Icarus (wrestler)

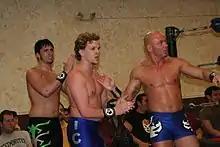
(Left to right) Chuck Taylor, Icarus and Gran Akuma of Team F.I.S.T.

In 2006, Icarus targeted Jigsaw and started going after his mask on multiple occasions, which led to Chikara Commissioner Bob Saget booking the two in a Hair vs. Mask match. On July 22, Jigsaw defeated Icarus and afterwards Jolly Roger and Mister ZERO, both of whom were in kayfabe forced to retire the previous year thanks to assaults from Icarus, returned to shave him bald. Icarus bounced back on October 28 by winning the third annual "torneo cibernetico" match. On November 12 Icarus and Akuma defeated the teams of Silver Bullet #1 and Silver Bullet #2, Incoherence (Delirious and Hallowicked) and Cheech and Cloudy in a one night tournament to earn the right to challenge for the Campeonatos de Parejas, held by their stablemates Chris Hero and Claudio Castagnoli. F.I.S.T. cashed in their title match at the following event on November 17 and defeated Hero and Castagnoli two falls to one to become the second ever Chikara Tag Team Champions. After the match, Icarus, Akuma and Hero kicked Castagnoli out of the Kings of Wrestling.